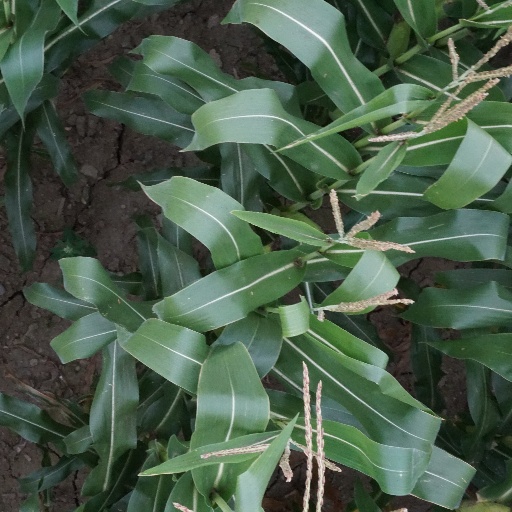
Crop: maize; corn